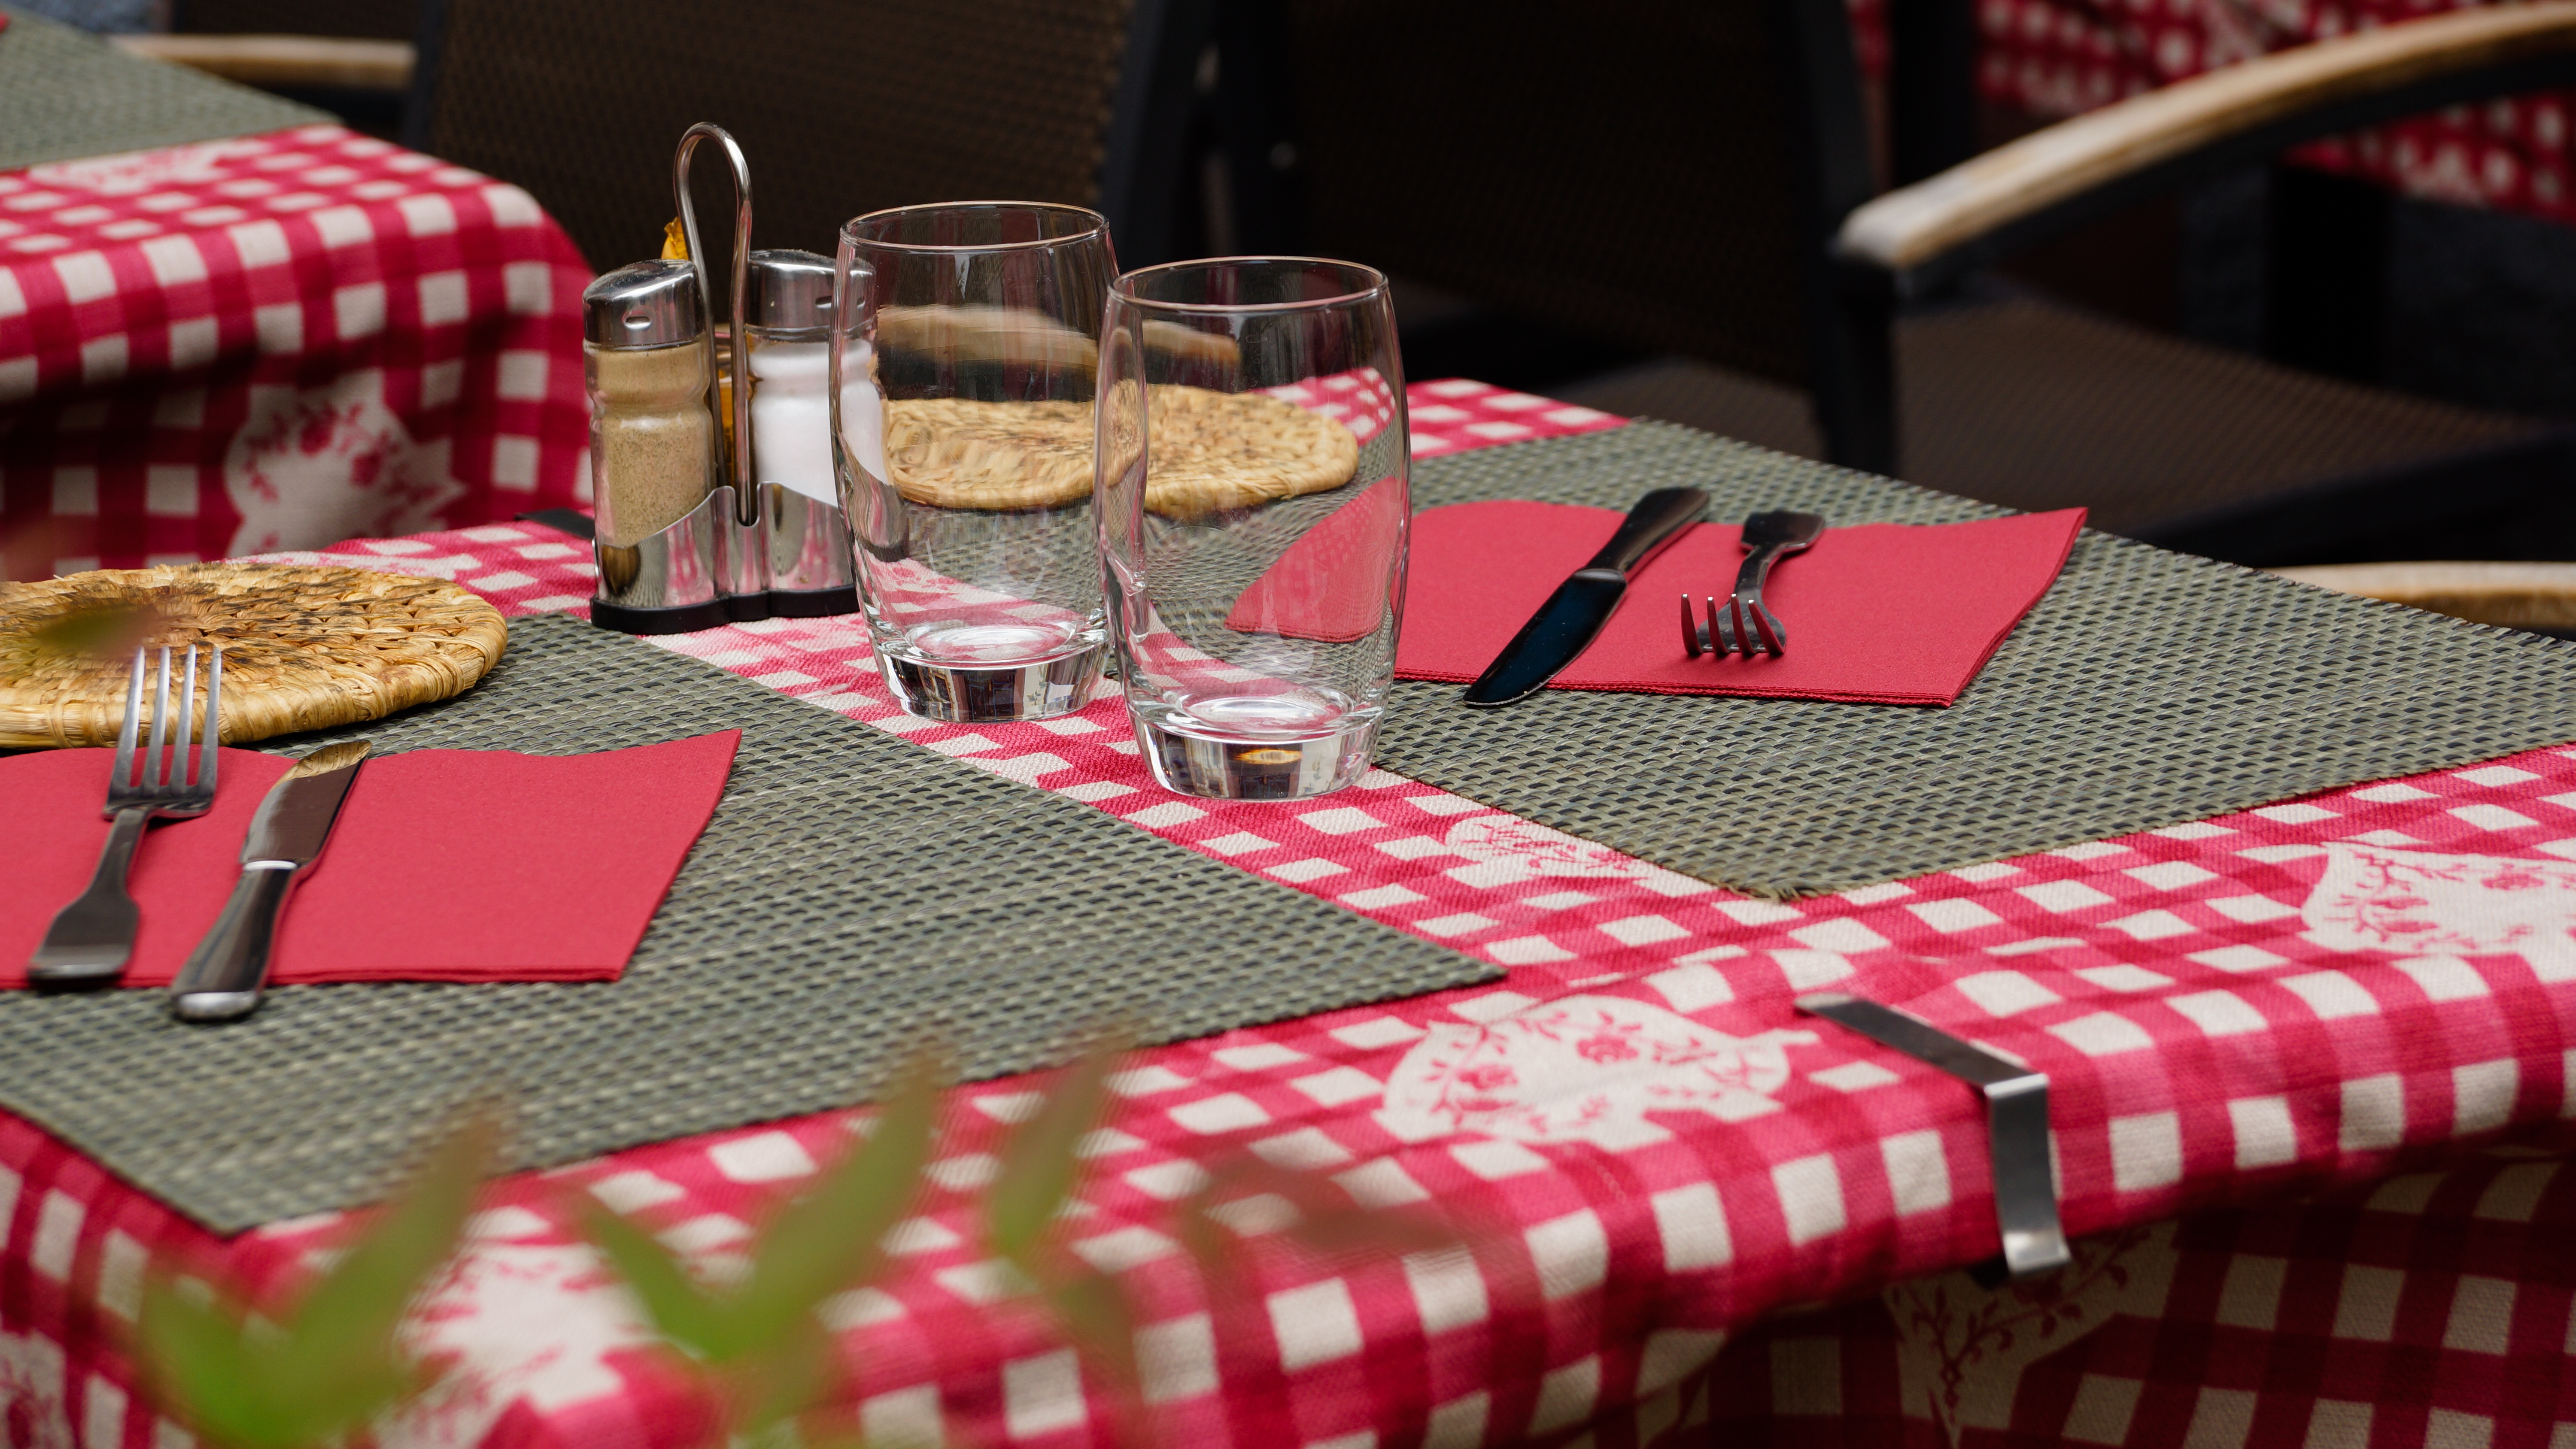
table, fork, cutlery, sidewalk, glass, restaurant, meal, pepper, salt, exterior, set, lunch, material, knife, napkin, tablecloth, textile, outside, art, hotel, bistro, party, bed sheet